Rice–Gates House

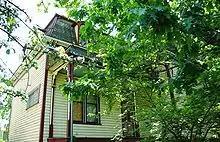
North and east sides of the home in 2008

The home is of the Second Empire style and has a mansard roof with diamond shaped shingles. The roof features include a boxed cornice, Gable fronted dormers, and eaves with paired brackets. Windows at the house are topped with an arch and contain a pediment above each window. Builders of the L-shaped home used balloon framing on the two-story wood building, which consists of using lumber tall enough to stretch from the basement to the top of the building instead of the bottom of the next floor.